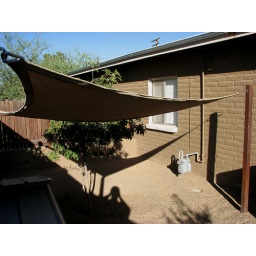
Shade sail in dog run area. Great potential for a garden area.